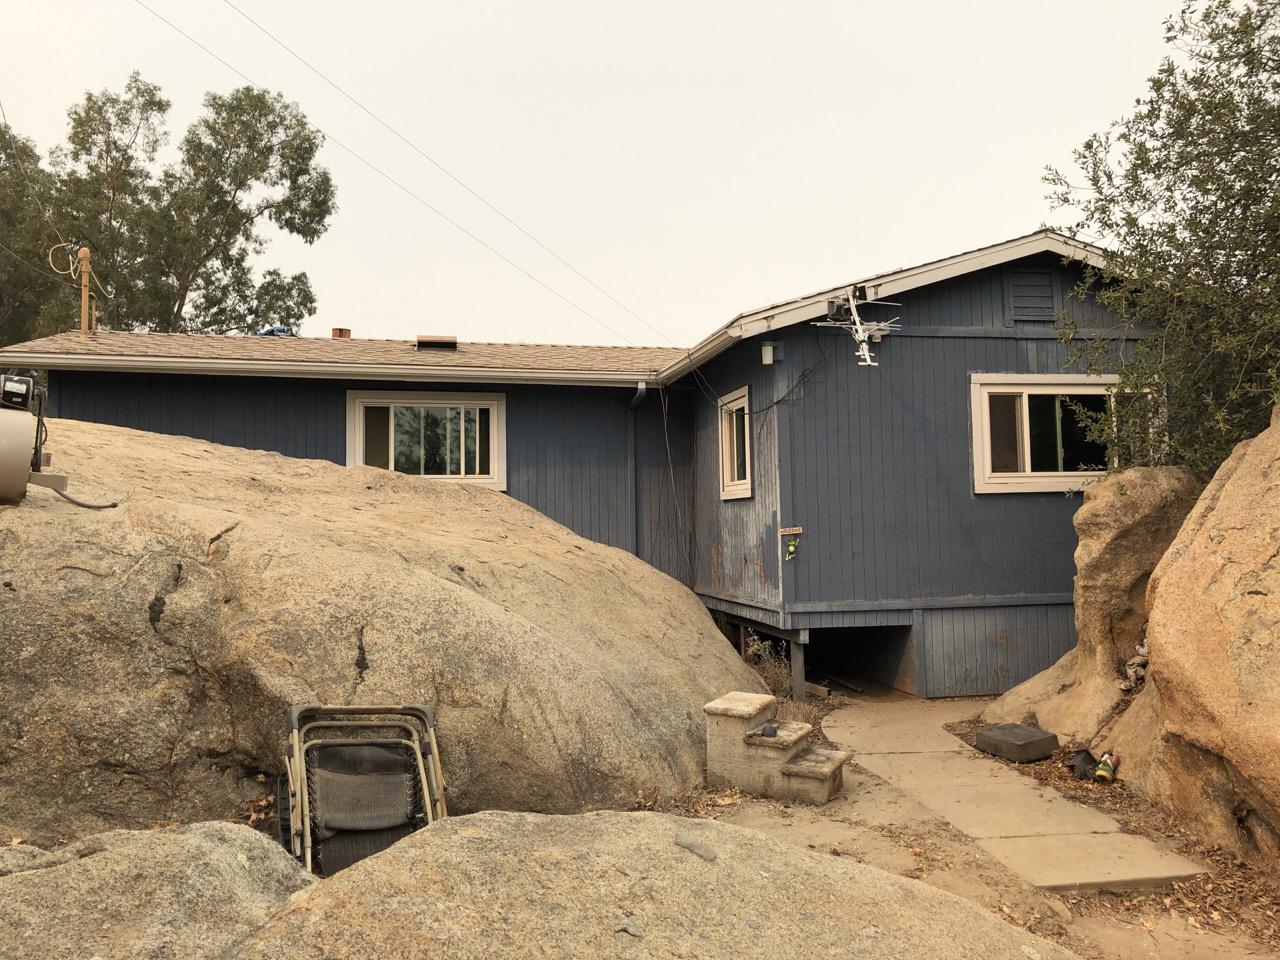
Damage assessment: no_damage